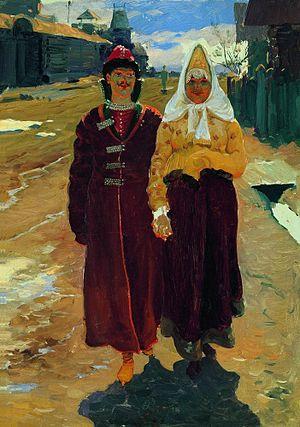
Andreï Petrovitch Riabouchkine est un peintre russe. Ses œuvres retranscrivent en général la vie quotidienne en Russie au XVIIᵉ siècle.